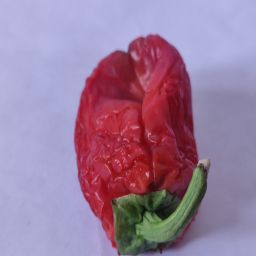
Crop: Bell Pepper
Quality: Dried